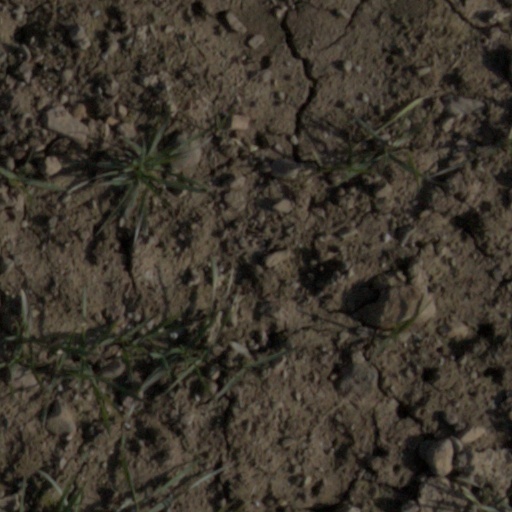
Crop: wheat